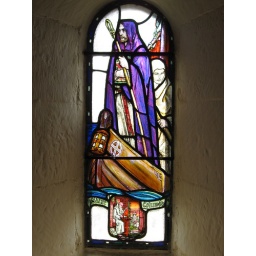
Stained glass window of St. Columba in St. Margaret's Chapel, Edinburgh Castle